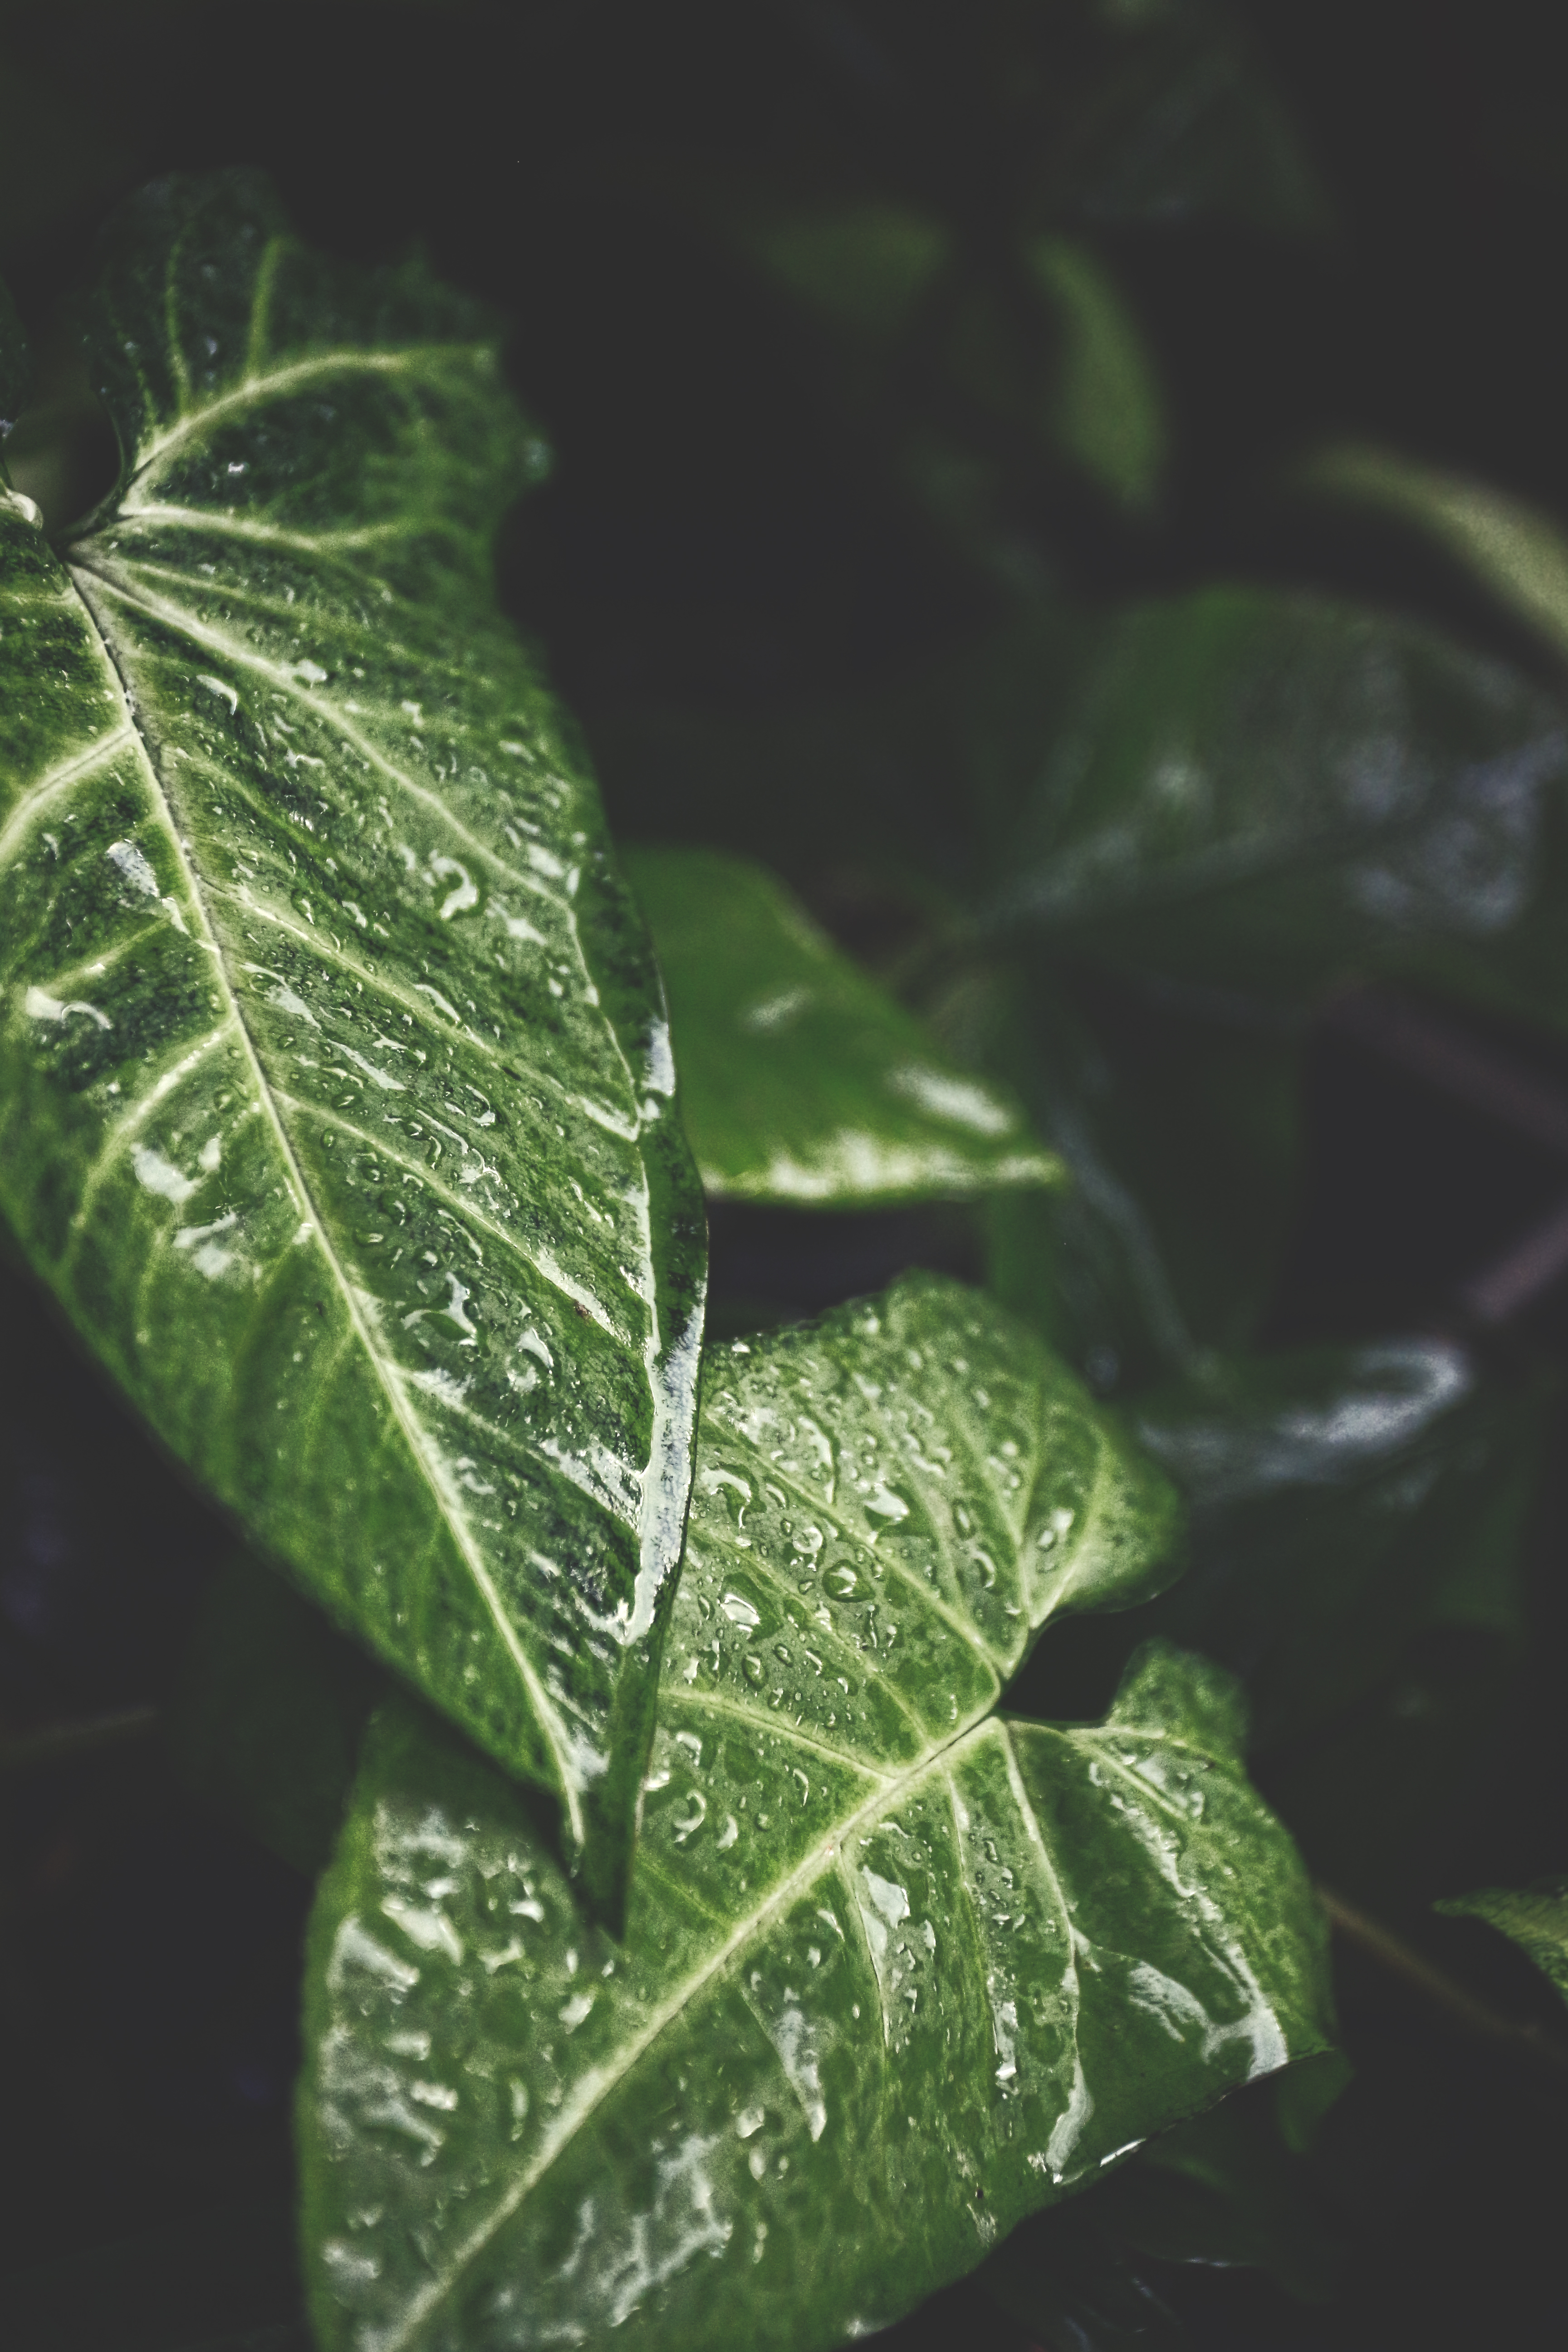
tree, nature, branch, dew, plant, sunlight, texture, leaf, flower, wet, green, produce, natural, botany, flora, close up, leaves, droplets, shrub, drops, macro photography, flowering plant, plant stem, land plant